UNCP School of Business

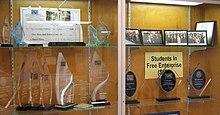
Part of the SIFE display in the lobby

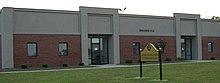
Thomas Center at COMtech

The Entrepreneurship Center is funded with a gift from Pembroke native and Los Angeles commercial real-estate developer Jim Thomas and his family's foundation. Thomas was born in Pembroke, North Carolina and grew up in Cleveland, Ohio. He maintains close ties to his home community. Located off-campus in COMtech near the UNCP Regional Center for Economic, Community, and Professional Development, the Thomas Center is designed to assist small businesses in the region. It applies the talents of UNCP's faculty to the business community and serves as a training ground for students. The center also has student interns from different majors.